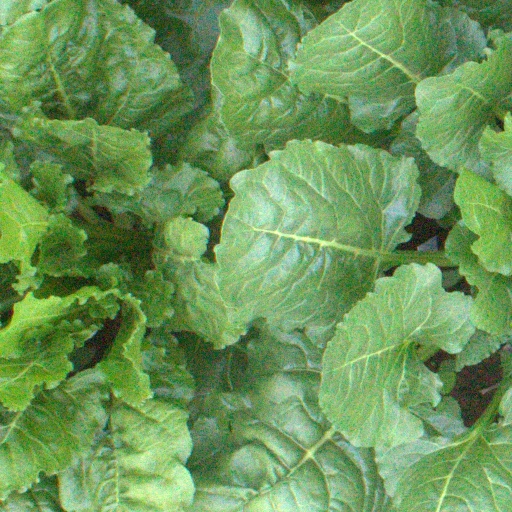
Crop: sugar beet